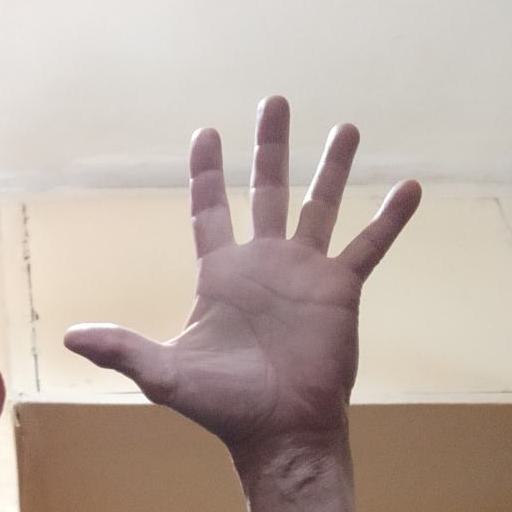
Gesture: palm